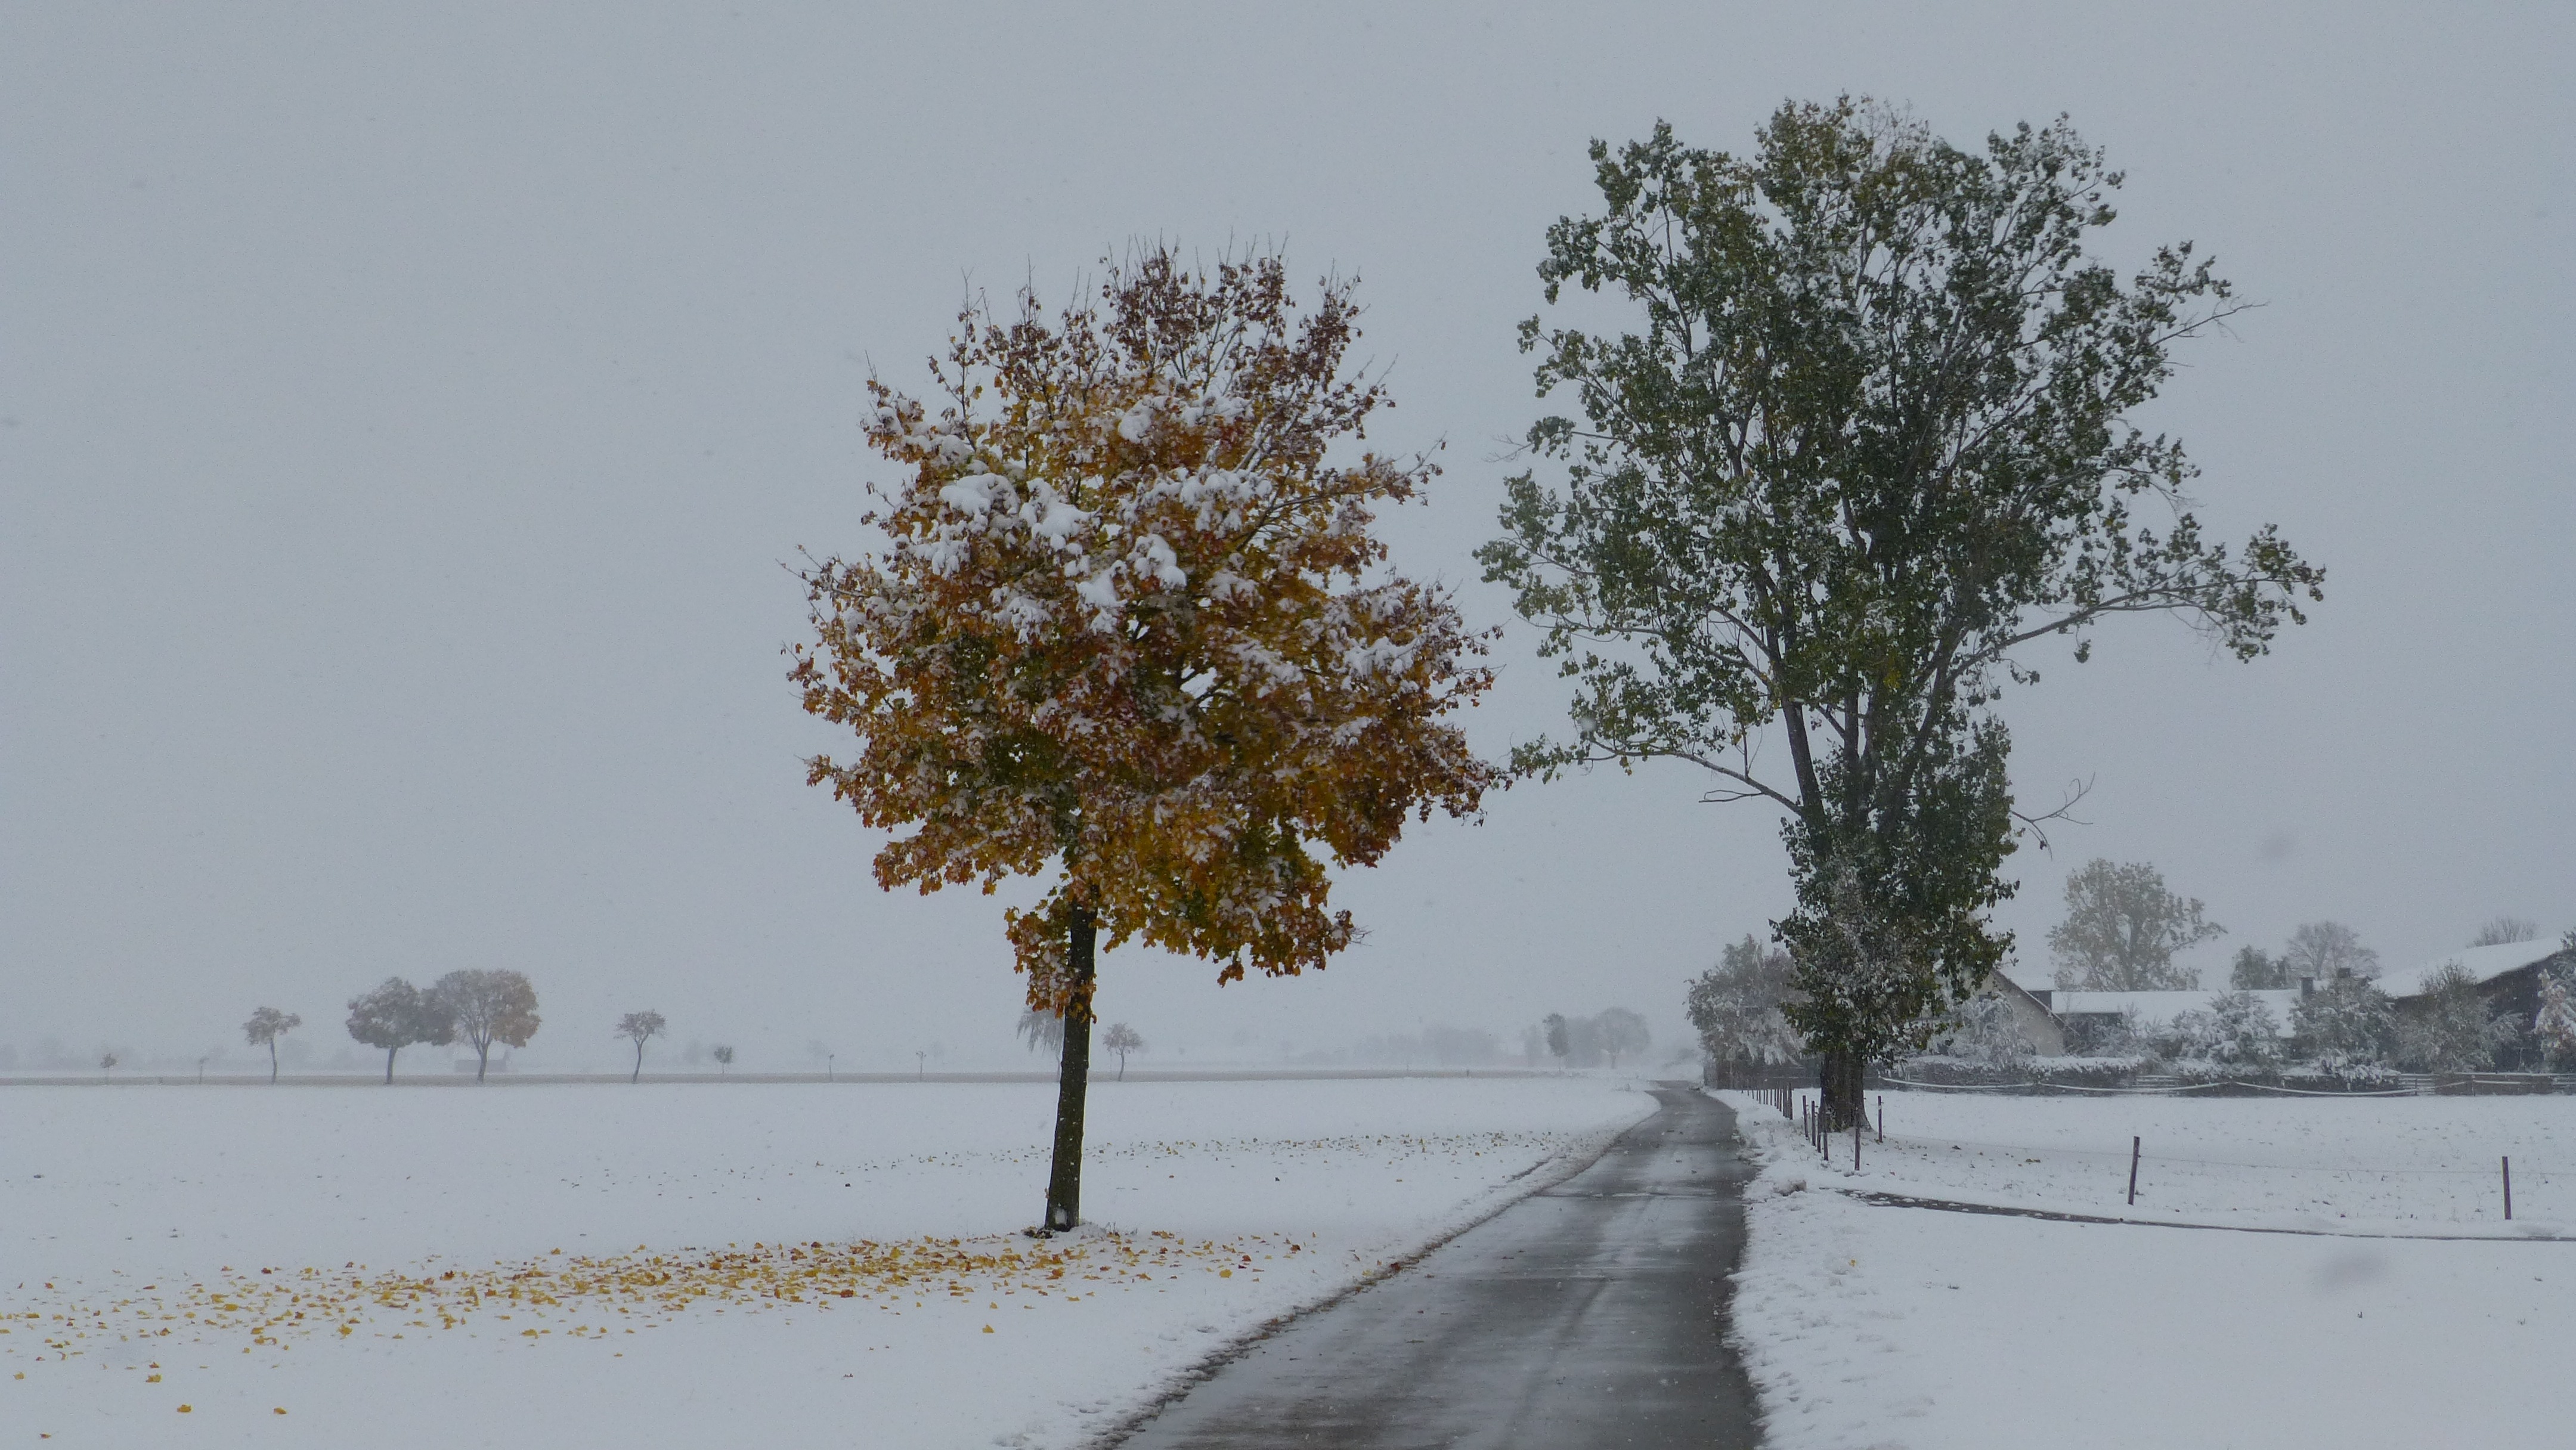
tree, branch, snow, winter, road, morning, frost, autumn, weather, season, trees, 2012, loneliness, blizzard, october, freezing, trist, coldsnap, atmospheric phenomenon, woody plant, winter storm, allgau